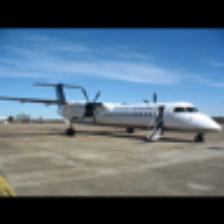
Label: NonHuman